Bernard of Clairvaux

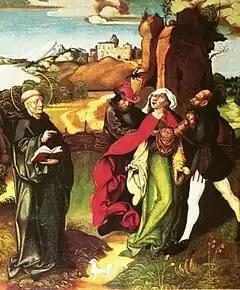
Bernard exorcising a possession, altarpiece by Jörg Breu the Elder,

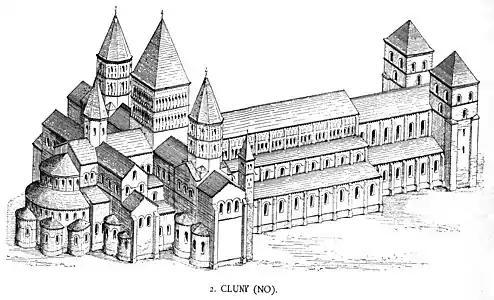
The abbey of Cluny as it would have looked in Bernard's time

The little community of reformed Benedictines at Cîteaux grew rapidly. Three years after entering, Bernard was sent with a group of twelve monks to found a new house at Vallée d'Absinthe, in the Diocese of Langres. This Bernard named "Claire Vallée", or "Clairvaux", on 25 June 1115, and the names of Bernard and Clairvaux soon became inseparable. Bernard was made abbot by William of Champeaux, Bishop of Châlons-sur-Marne. From then on a strong friendship grew between the abbot and the bishop, who was professor of theology at Notre Dame of Paris and the founder of St. Victor Abbey in Paris.